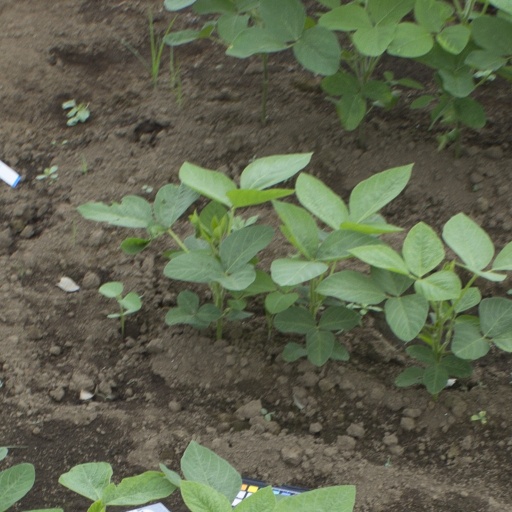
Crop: soybean